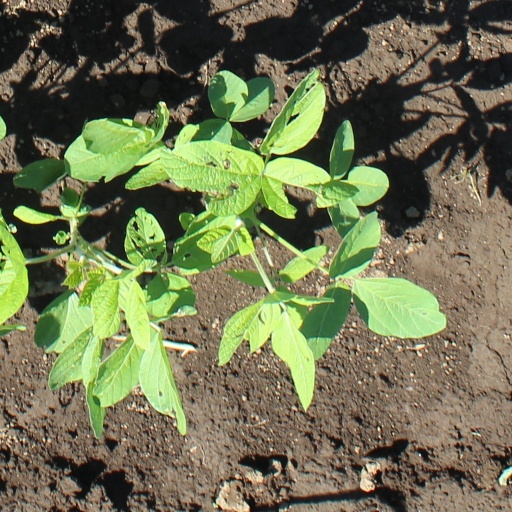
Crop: soybean